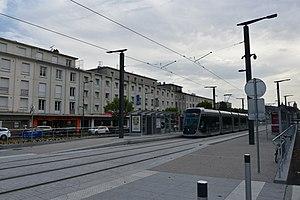
Tramwway de Caen à la station SNCF
Twisto est le réseau de transport collectif desservant les communes dans le périmètre de la communauté urbaine Caen la Mer. Il est exploité par les entreprises Keolis Caen et Keolis Calvados dans le cadre d'une délégation de service public.
La gare de Caen, autrefois appelée gare de l'Ouest ou gare de l'État, est une gare ferroviaire française de la ligne de Mantes-la-Jolie à Cherbourg, située à proximité du centre ville de Caen dans le département du Calvados, en région Normandie.